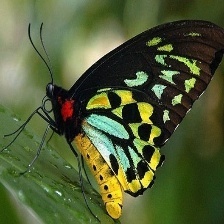
Species: CAIRNS BIRDWING